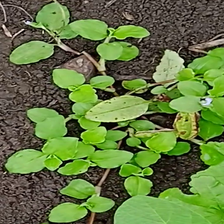
Weed species: Little_Mallow(Malva parviflora)